Yom Kippur War

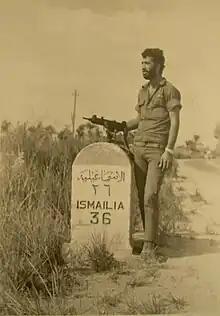
An Israeli soldier on the road to Ismailia

Egyptian artillery shelled the Israeli bridge over the canal on the morning of 17 October, scoring several hits. The Egyptian Air Force launched repeated raids, some with up to 20 aircraft, to take out the bridge and rafts, damaging the bridge. The Egyptians had to shut down their SAM sites during these raids, allowing Israeli fighters to intercept the Egyptians. The Egyptians lost 16 planes and seven helicopters, while the Israelis lost six planes.